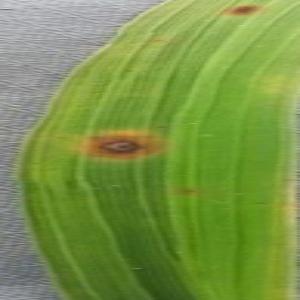
Disease: Brownspot